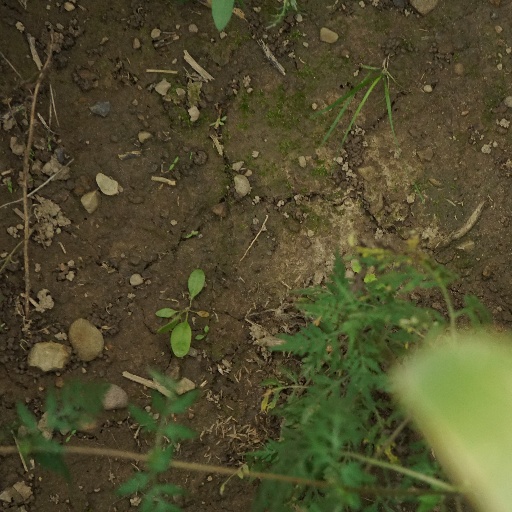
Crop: maize; corn